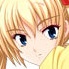
Portrait style: Anime Portrait